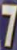
Number: 7